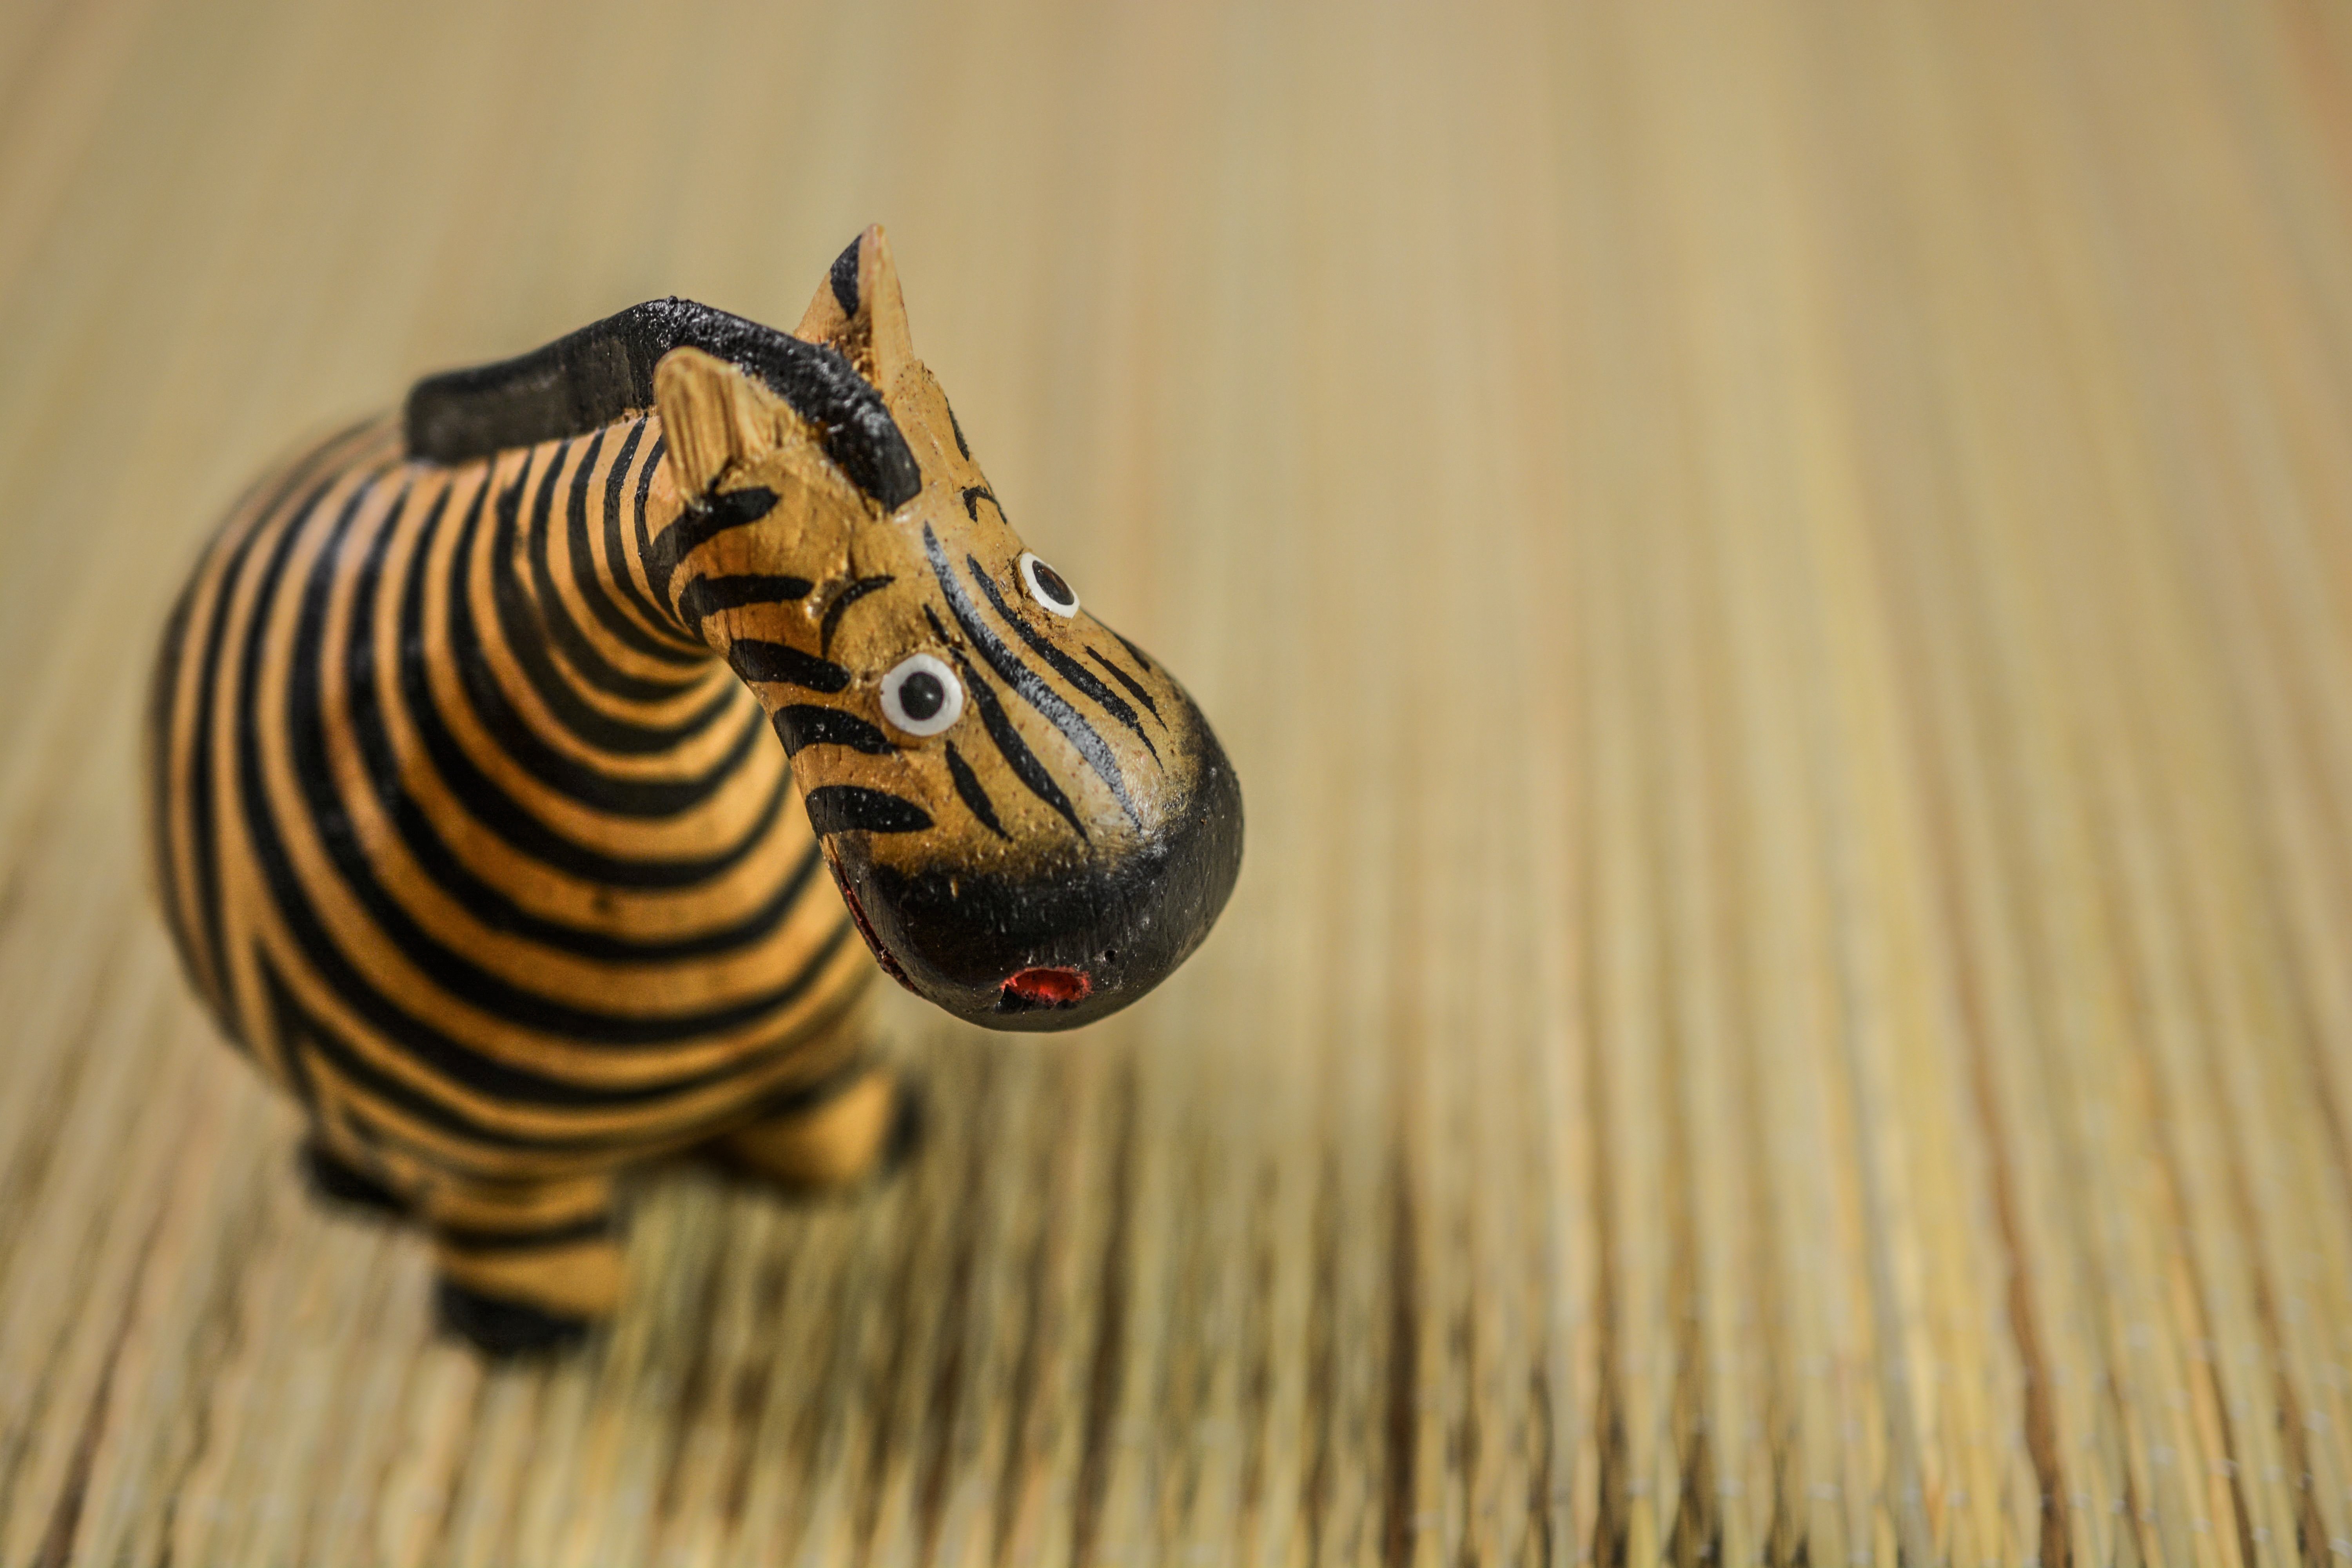
creative, wood, home, animal, cute, wild, decoration, mammal, toy, decor, zebra, close up, figure, creativity, tiger, wooden, funny, handmade, painted, african, horse like mammal